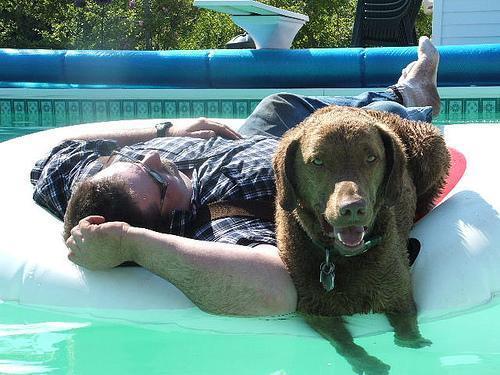
Chesapeake_Bay_retriever